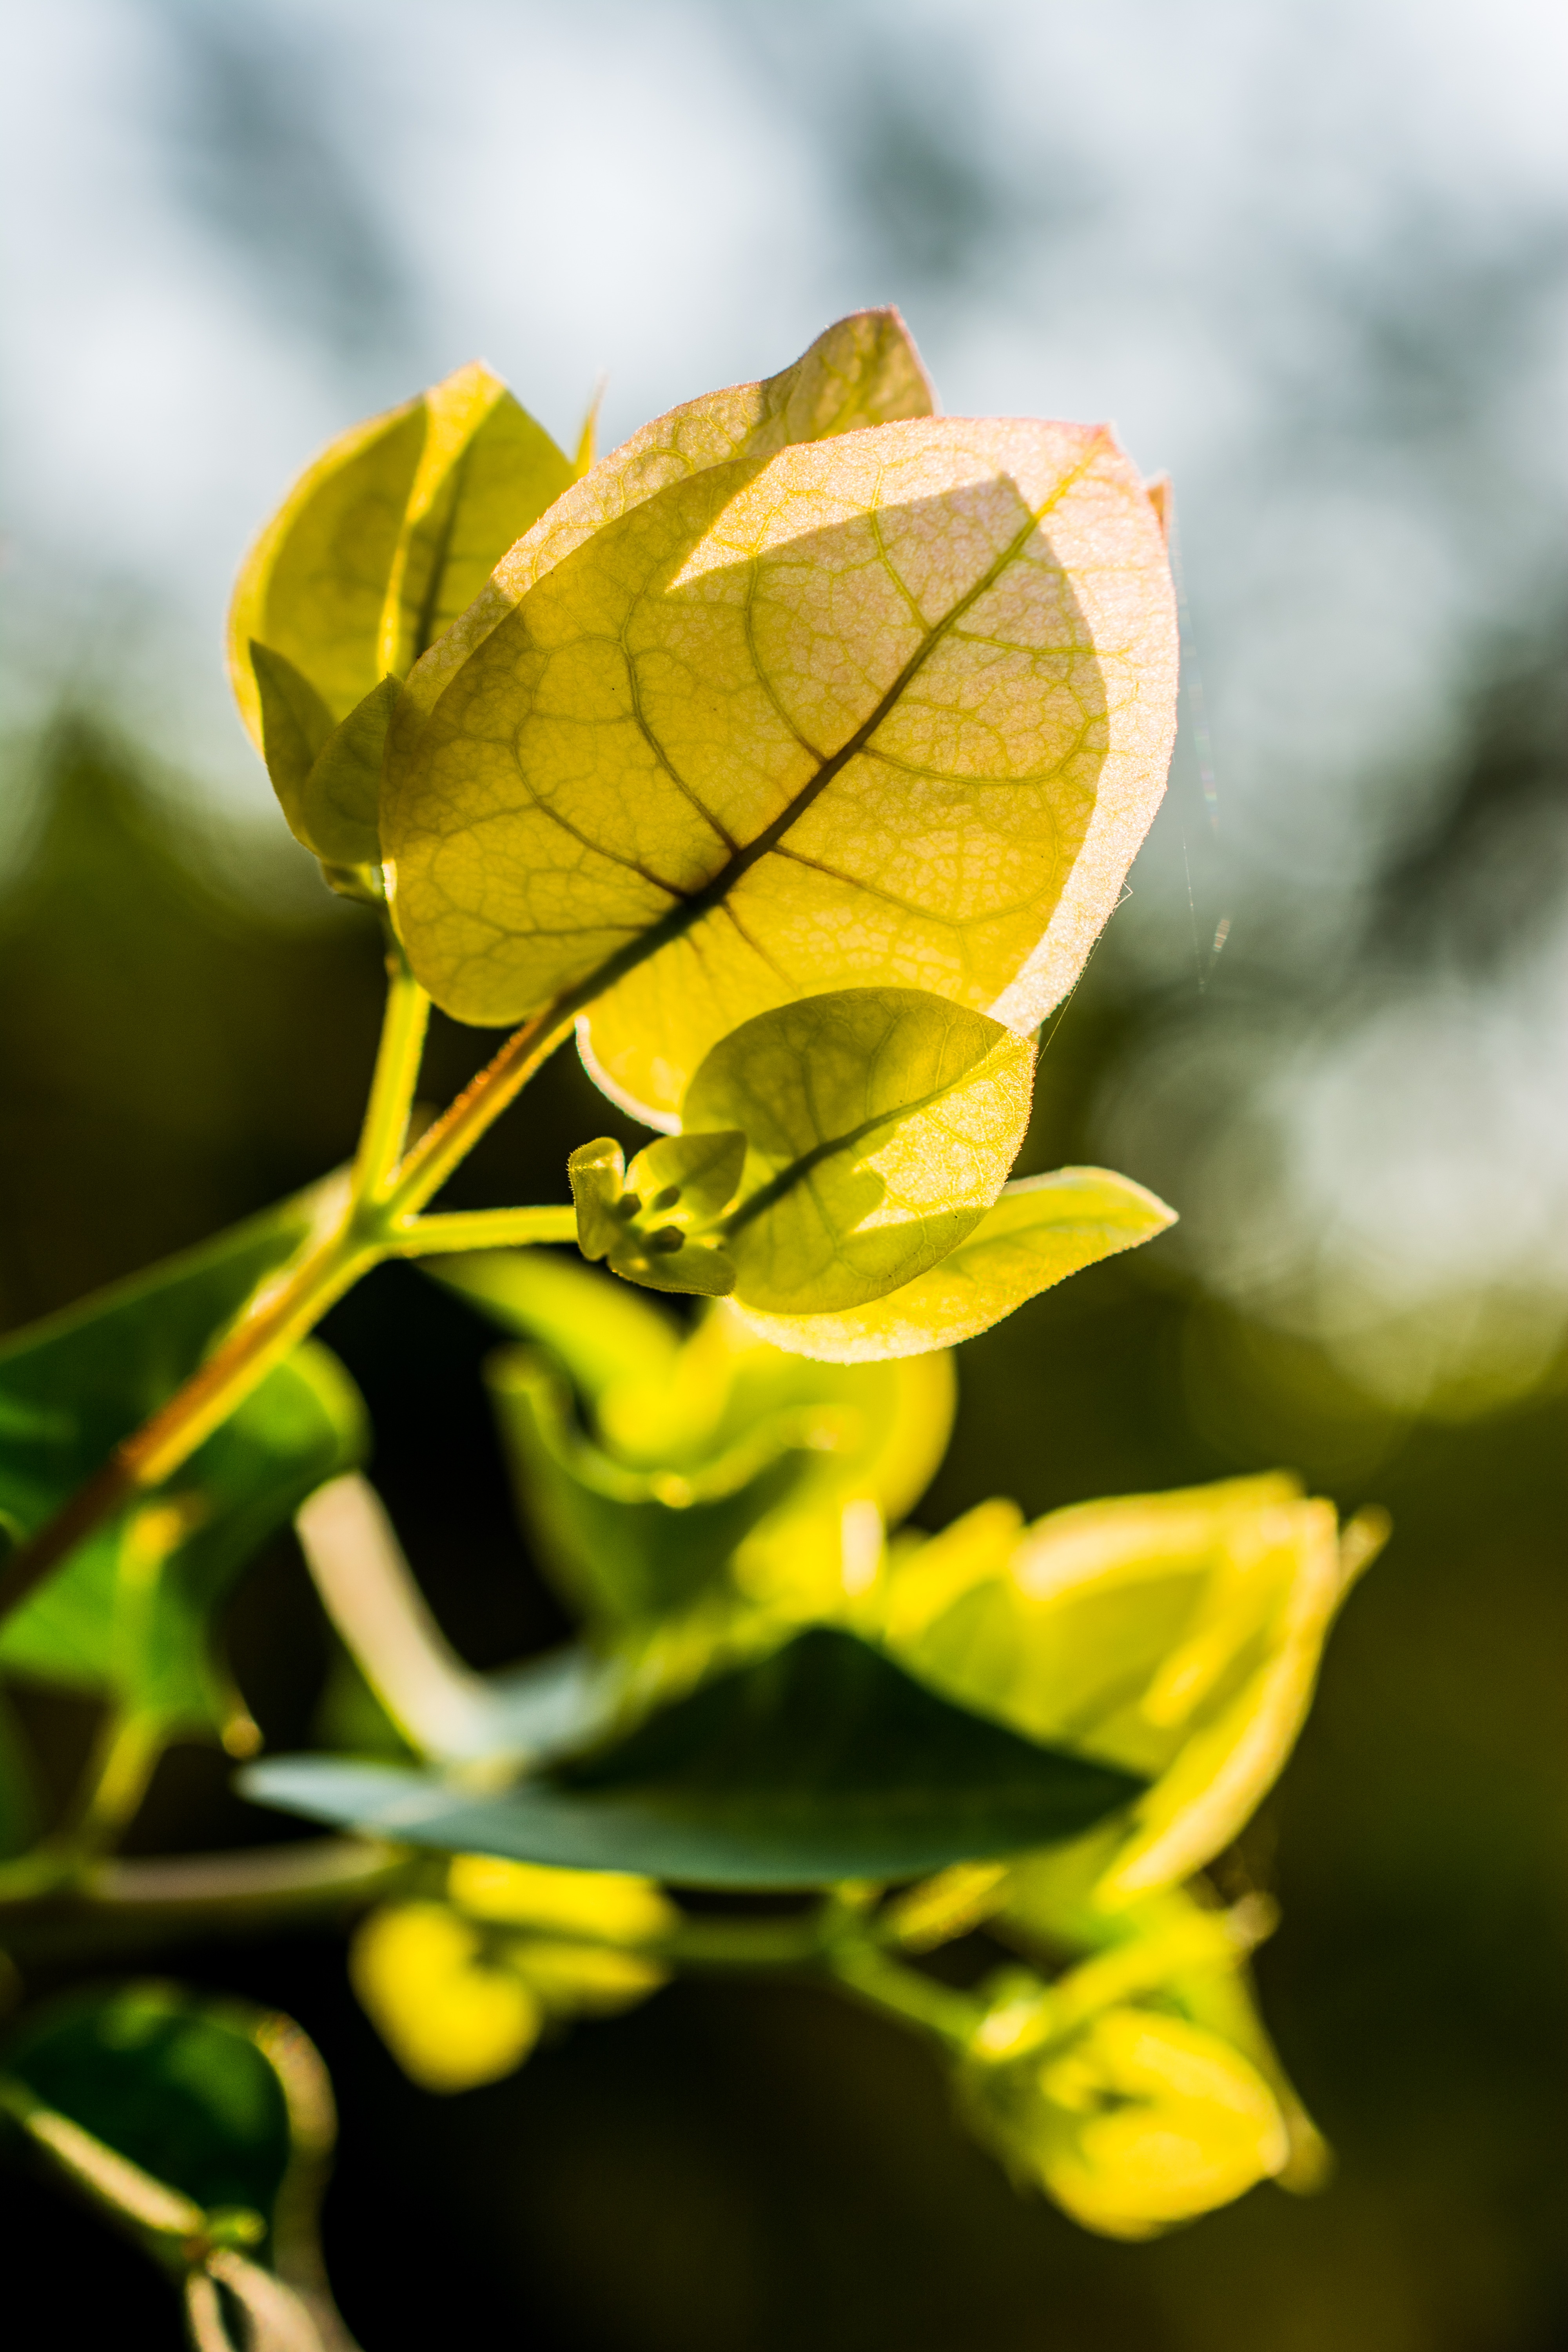
tree, nature, branch, blossom, plant, photography, sunlight, leaf, flower, petal, bloom, green, autumn, botany, yellow, flora, wildflower, close up, leaves, shrub, macro photography, flowering plant, plant stem, land plant